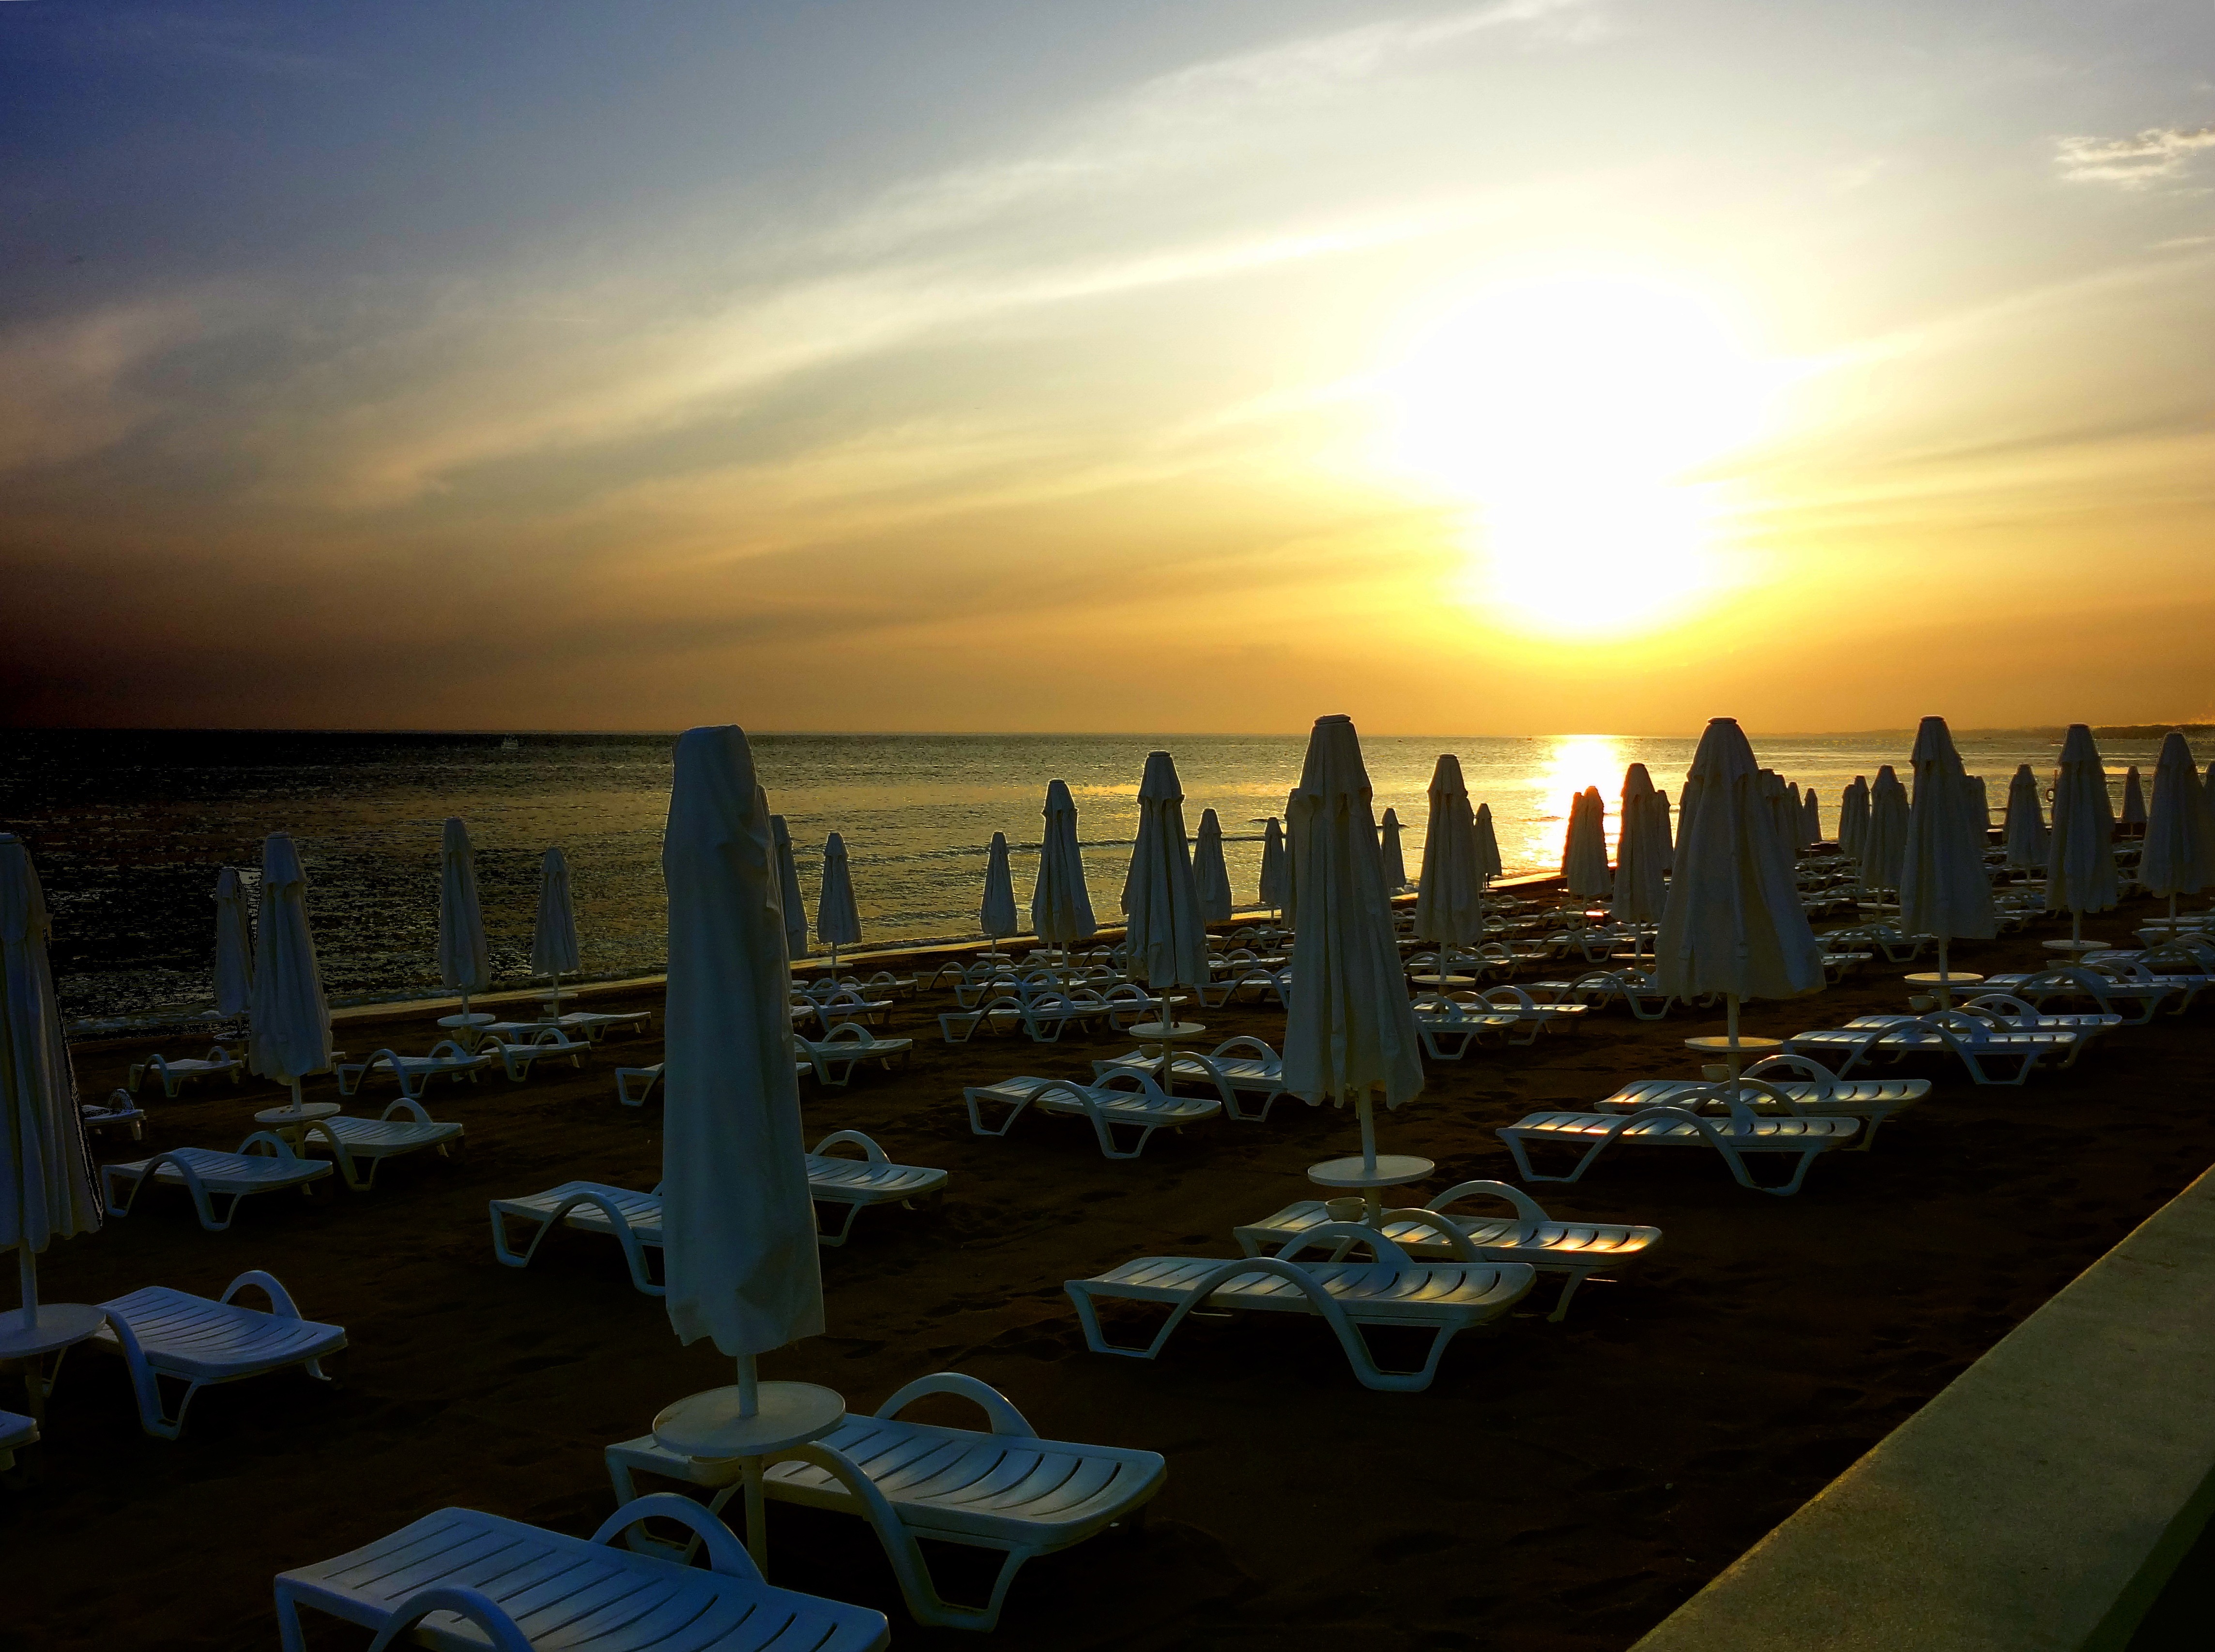
beach, sea, ocean, horizon, sky, sunrise, sunset, skyline, sunlight, morning, dawn, city, cityscape, dusk, evening, reflection, holiday, empty, sun loungers